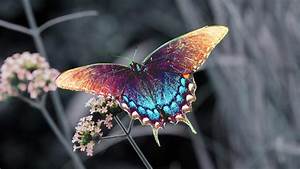
Label: farfalla